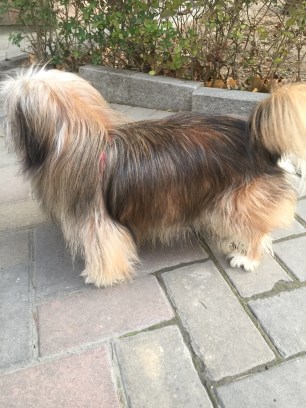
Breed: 340-n000120-Yorkshire_terrier